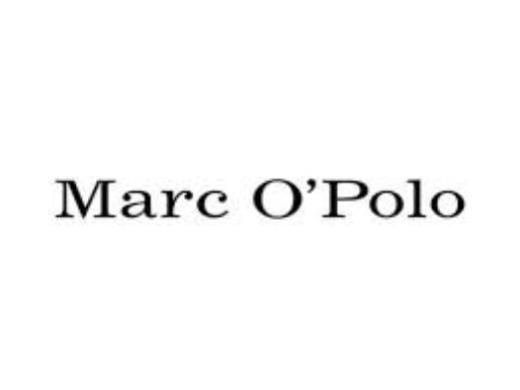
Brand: marc o'polo
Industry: Clothes